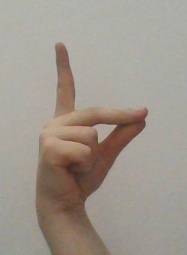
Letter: ta